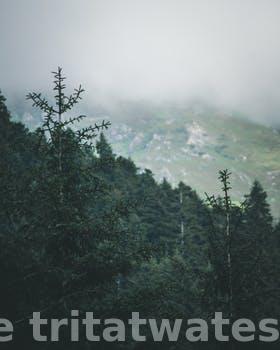
Label: Watermark